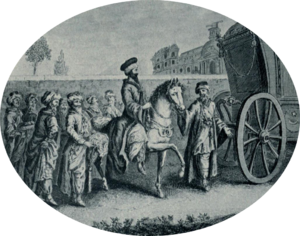
Un personnage central vu de trois quarts droit monte un cheval tenu par un palfenier. Cet homme barbu est enturbanné et revêt un manteau. Sept personnages à pieds le suivent. Ils portent plusieurs objets probablement précieux ainsi que l’indiquent les coussins sur lesquels ils reposent. Devant le cortège se trouve une partie de carrosse. En arrière plan apparait le mur d’enceinte d’un grand bâtiment dont sont figurés les étages supérieurs.
L’histoire de l’hôtel de Monaco, à Paris, est architecturale et sociale. La présence de ses habitants et les évènements qui s'y déroulent témoignent de son époque.